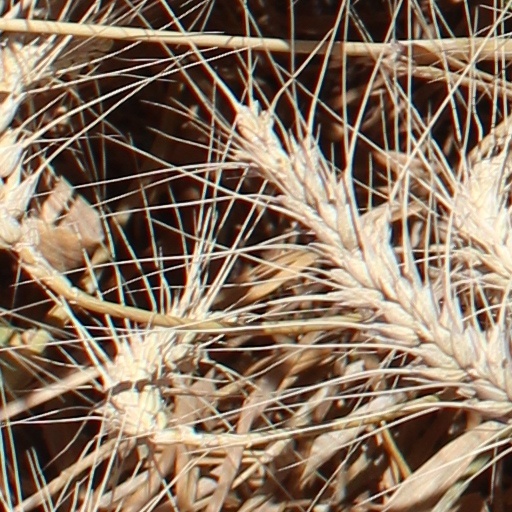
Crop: wheat